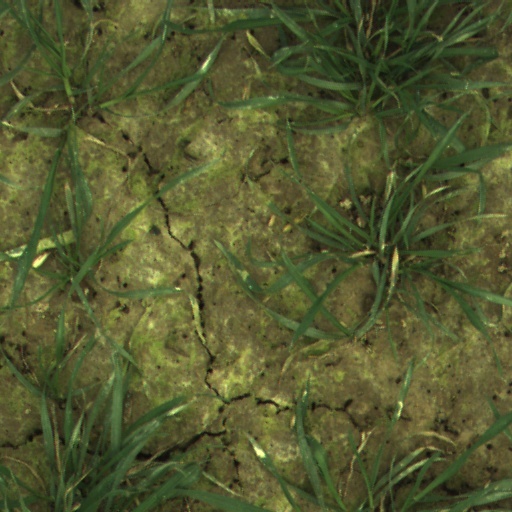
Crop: wheat